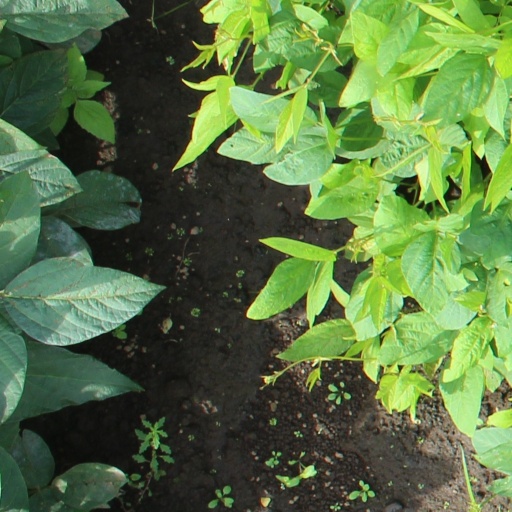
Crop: soybean